Water distribution system

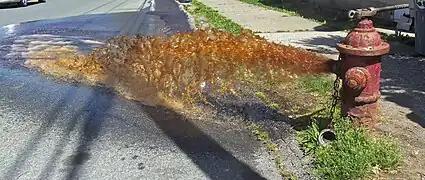
Fire hydrant flushing rusty water

Hydrant flushing is the scheduled release of water from fire hydrants or special flushing hydrants to purge iron and other mineral deposits from a water main. Another benefit of using fire hydrants for water main flushing is to test whether water is supplied to fire hydrants at adequate pressure for fire fighting. During hydrant flushing, consumers may notice rust color in their water as iron and mineral deposits are stirred up in the process.